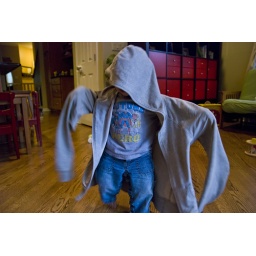
and running around the house in it. very cute/funny